Faten Ghattas

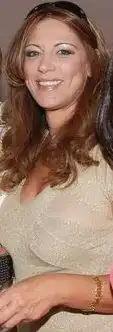

Faten Ghattas (born 13 October 1964) is a Tunisian swimmer. She competed in four events at the 1984 Summer Olympics.